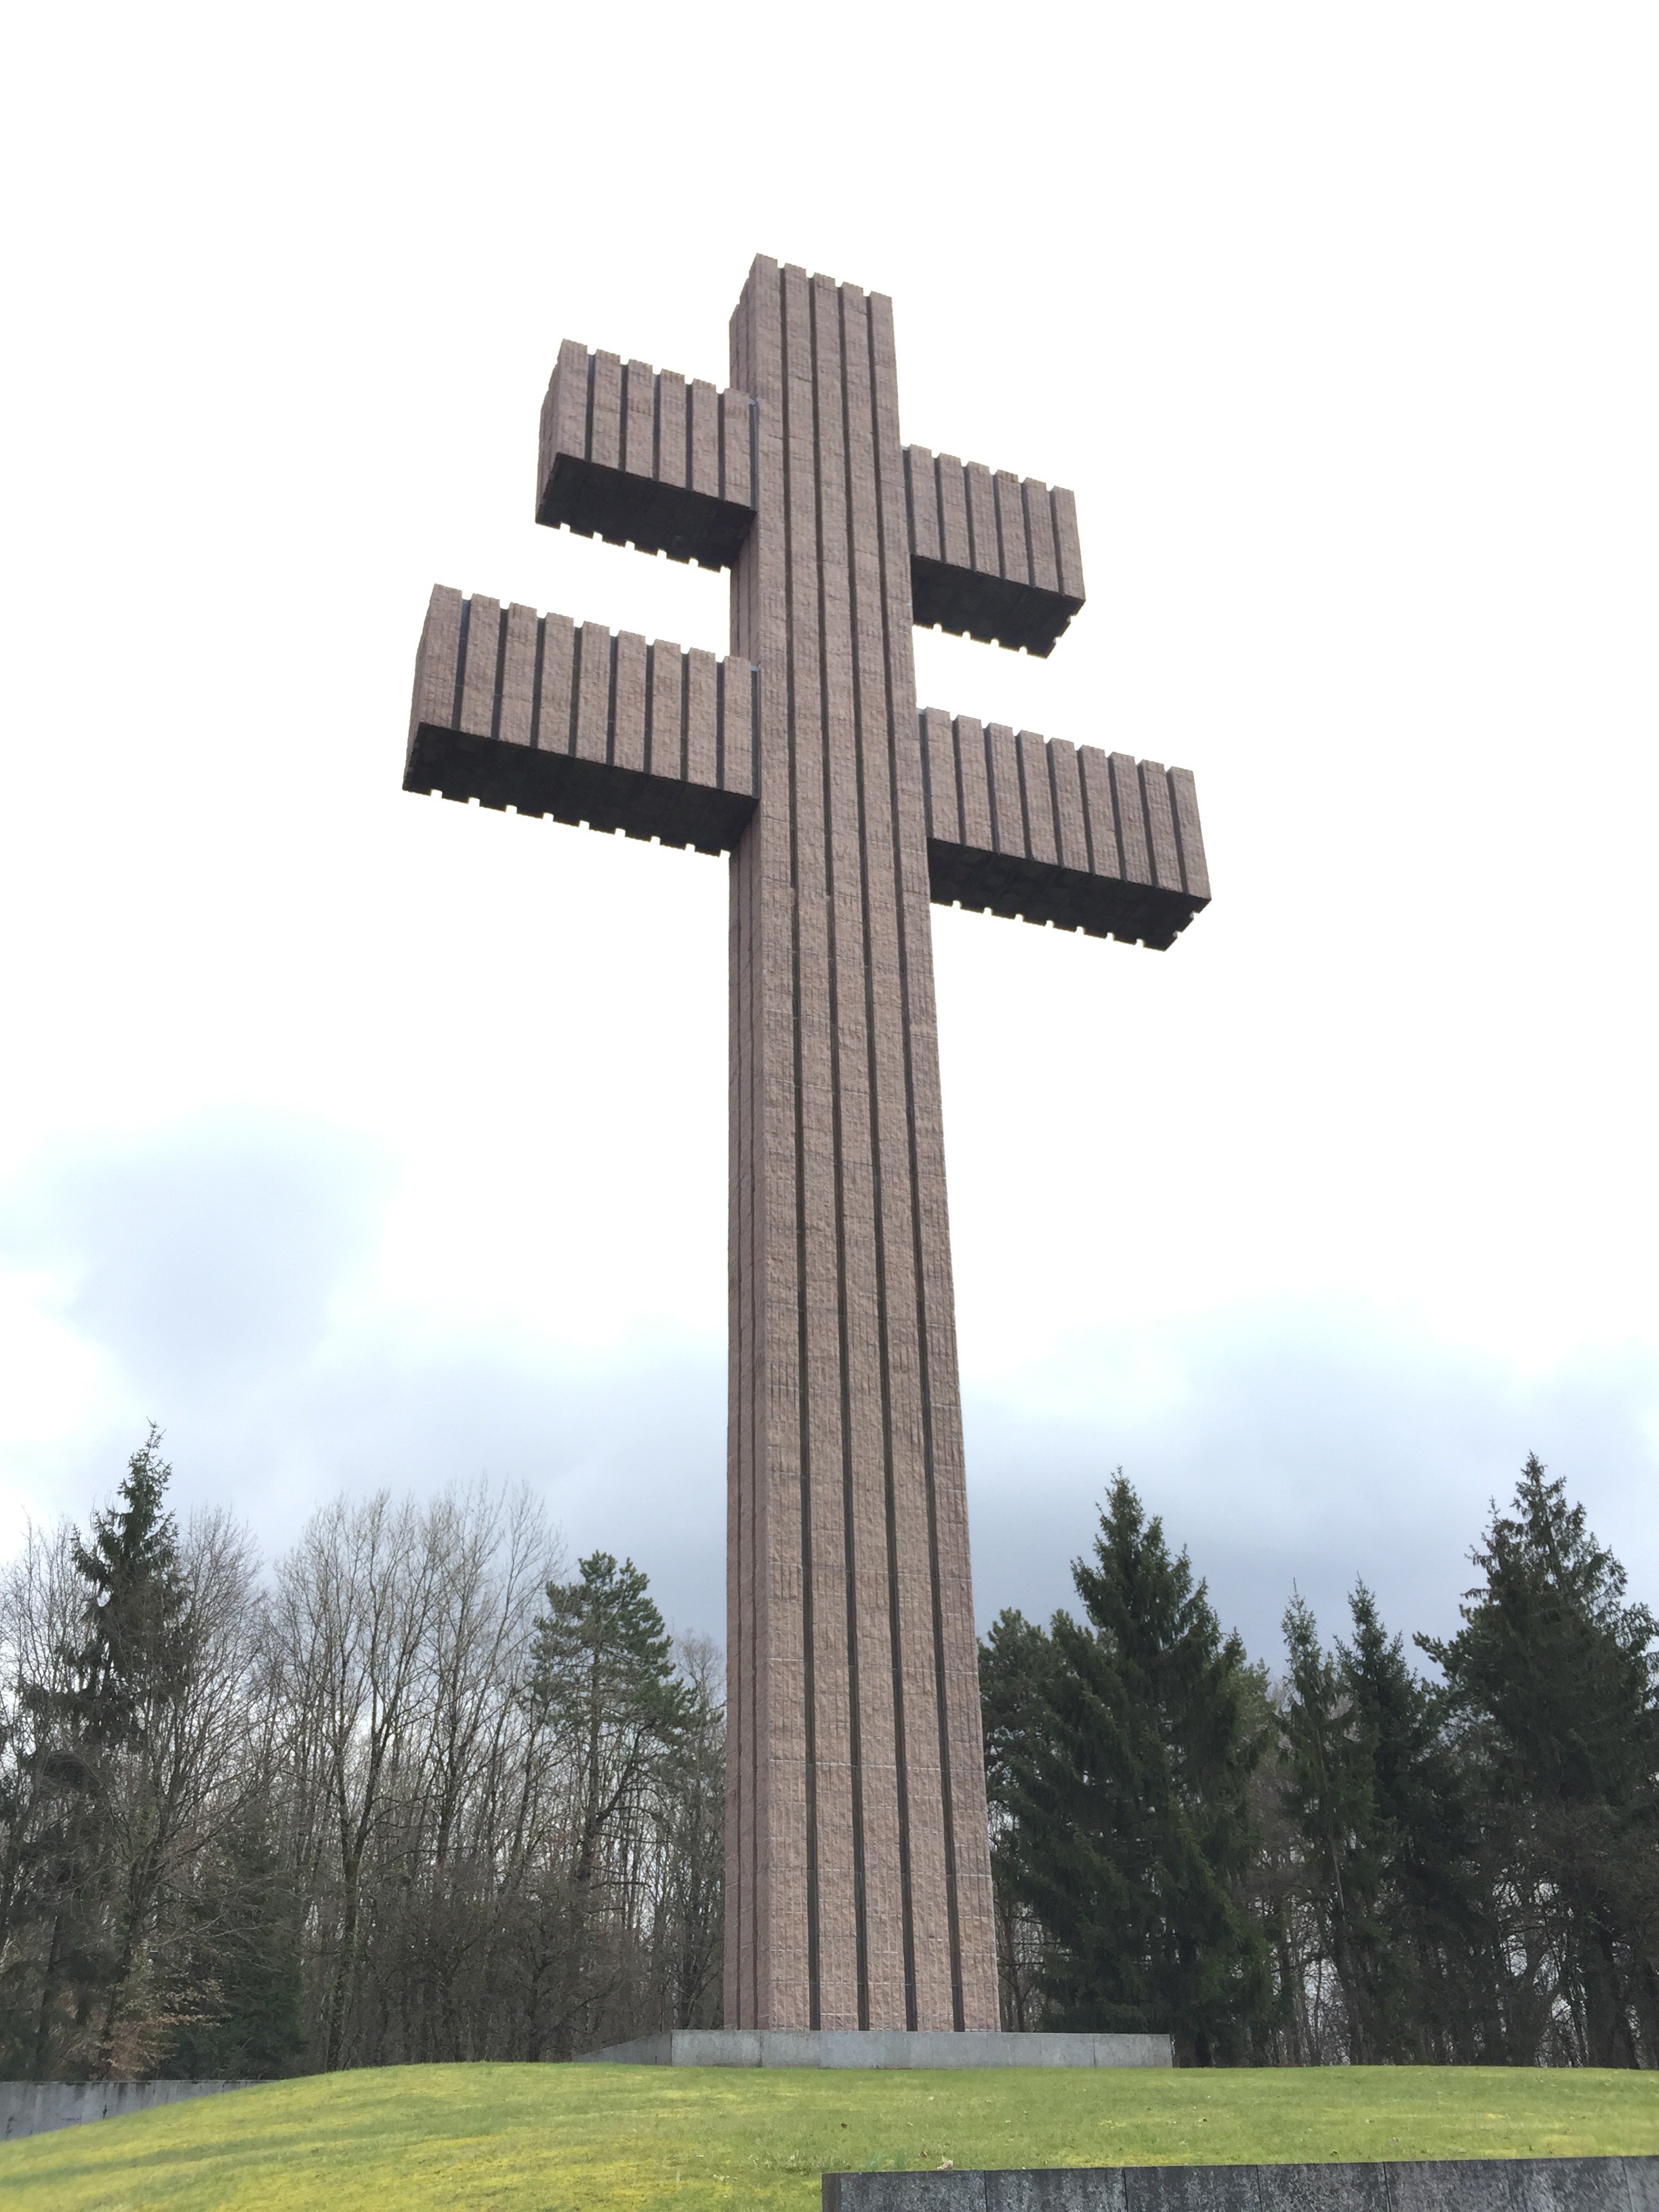
structure, monument, symbol, cross, memorial, charles, lorraine, collombet